Fish in Meitei culture

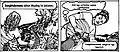
Co-wives catching fish and other creatures in the Meitei folktale of Sandrembi Chaisra

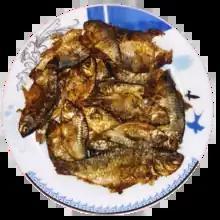
Ngari, a food made of fermented fish, is a part of Meitei cuisine.

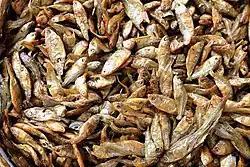
Dried freshwater fish sold at the Ima Keithel market in Imphal

In Meitei culture, fish are very important and symbolize wealth, life, and nature's balance. Fish are a key part of their food and traditional dishes. They also appear in stories, festivals, and rituals, showing their deep connection to nature and the water life of Manipur and other Meitei populated areas of Assam, Tripura as well as in Bangladesh and Myanmar.